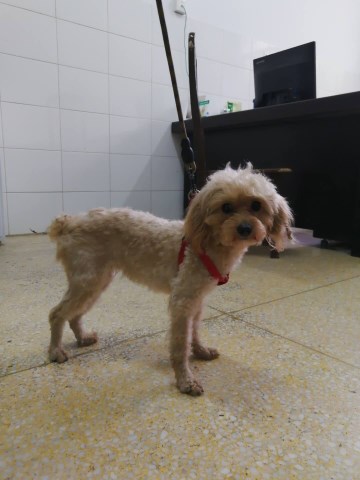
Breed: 7449-n000128-teddy